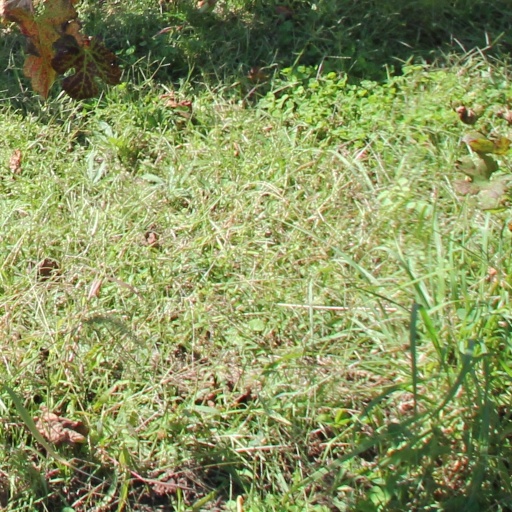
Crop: grape